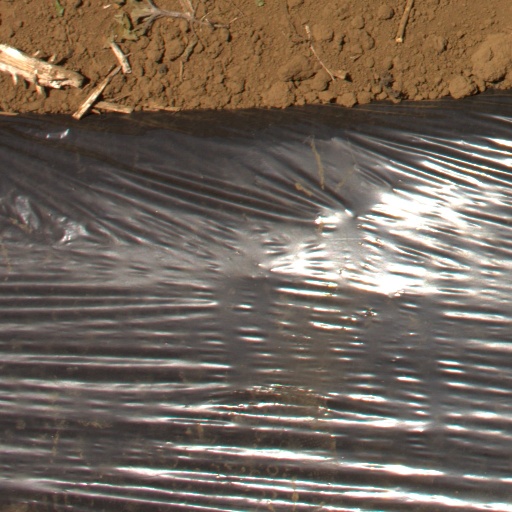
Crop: Jerusalem artichoke